1929–1930 psittacosis pandemic

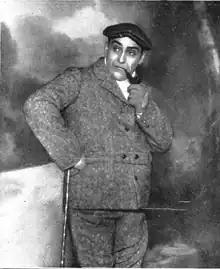
Florencio Parravicini 1913

The first reports of the disease were recorded in July 1929, in Córdoba, Argentina. During the summer and autumn of 1929, Córdoba and Tucumán in Argentina, reported over 100 cases of a severe atypical pneumonia linked to a large shipment of birds from Brazil.